Son of Mercy (film)

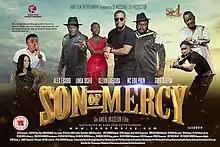

Son of Mercy is a 2020 Nigerian drama film directed by Amen Imasuen and produced by Imasuen along with Mosco Imobhio. The film stars Alexx Ekubo and Linda Osifo in the lead roles whereas Nicholas Imasuen, Fidelis Castro, Edjodamen Ejehi and Cliff Igbinovia made supportive roles. It is the story of Efe, a young man who stole his father’s pension money to travel abroad and was duped during his time abroad. He is initially unable to return home, but after many challenges, he is eventually able to return home, .